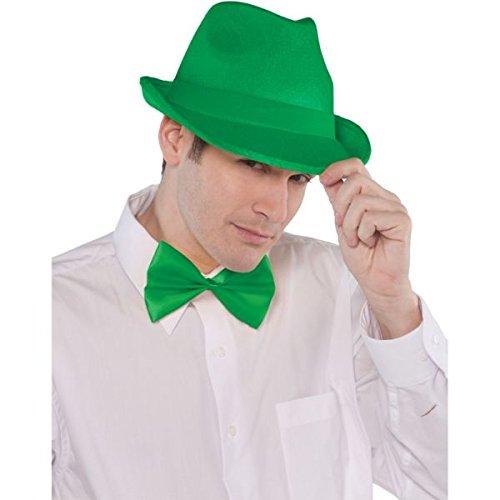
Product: Amscan Bow Tie, Party Accessory, Green
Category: Toys & Games | Dress Up & Pretend Play | Accessories
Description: Complement any costume with this green bow tie.
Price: $7.16
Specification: ProductDimensions:7.4x7.4x3.6inches|ItemWeight:4.8ounces|ShippingWeight:10.4ounces(Viewshippingratesandpolicies)|DomesticShipping:ItemcanbeshippedwithinU.S.|InternationalShipping:ThisitemcanbeshippedtoselectcountriesoutsideoftheU.S.LearnMore|ASIN:B00A3VDT8G|Itemmodelnumber:397290.03|Manufacturerrecommendedage:4-12years